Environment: real
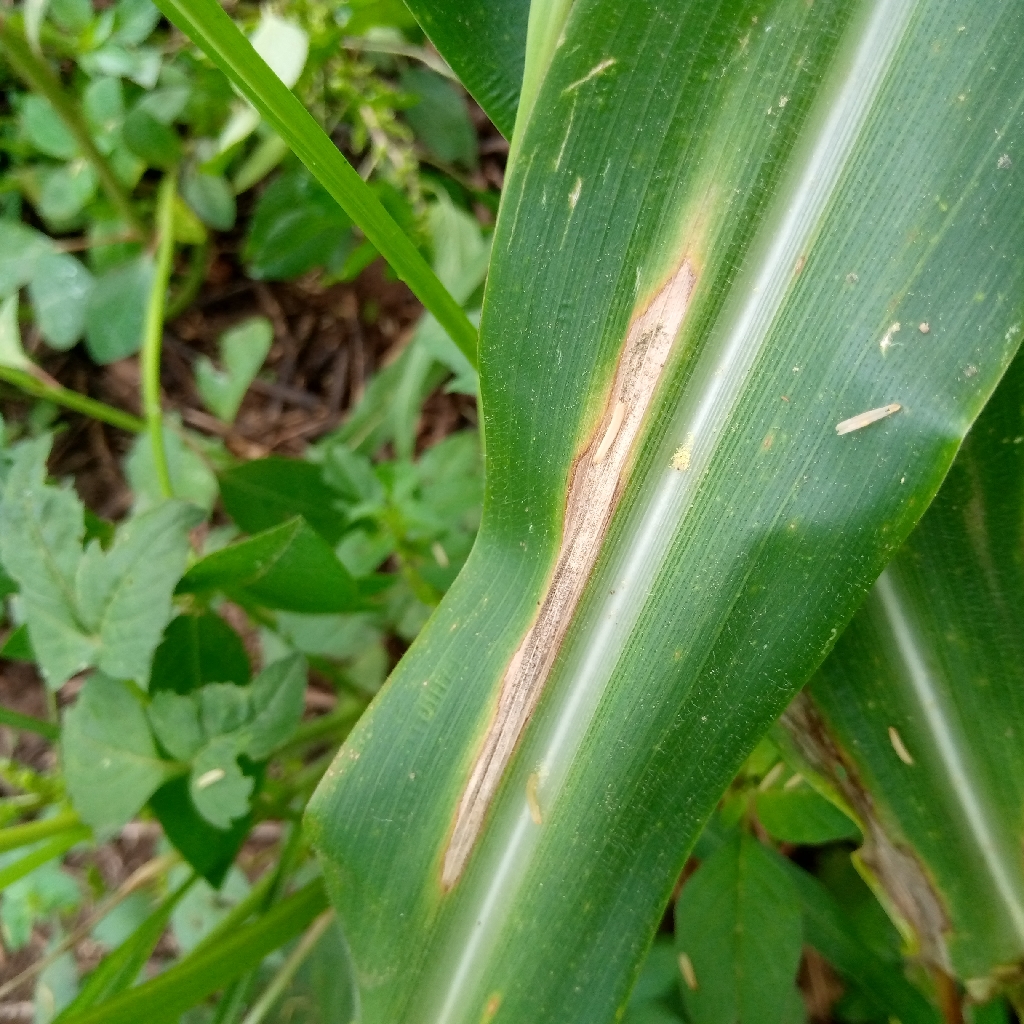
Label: northern_corn_leaf_blight